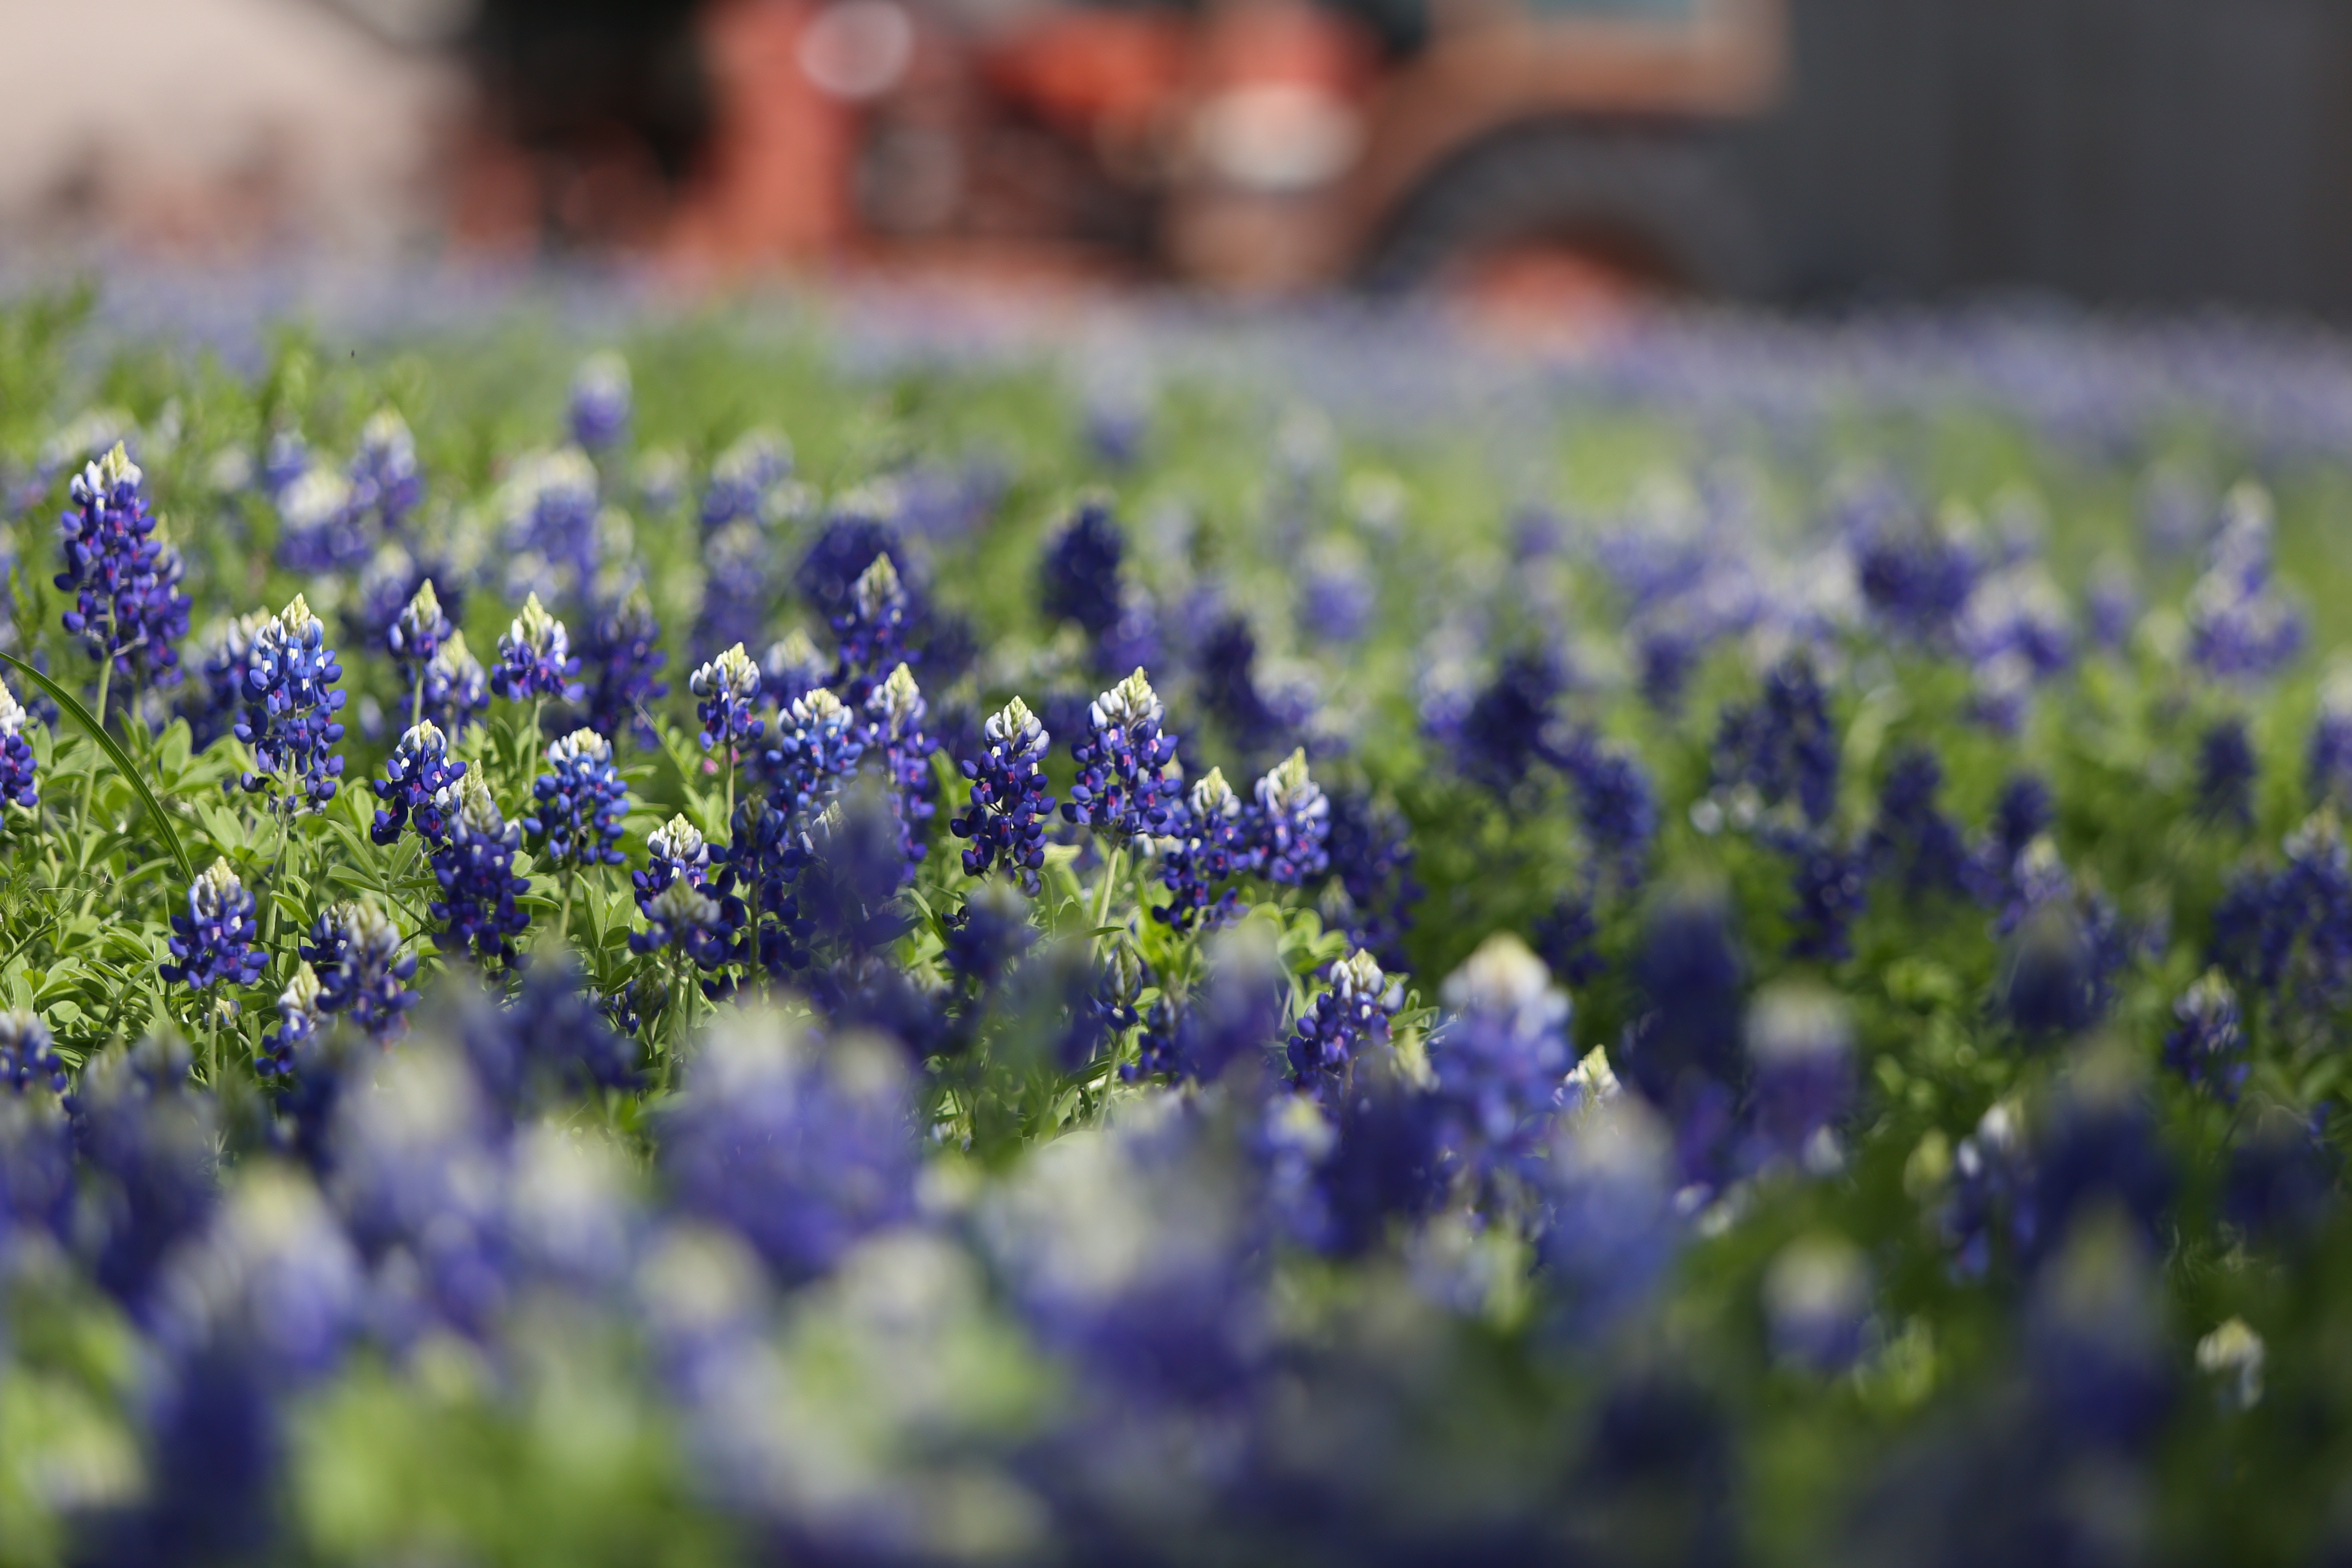
grass, plant, field, farm, lawn, meadow, flower, rural, flora, lavender, wildflower, bluebonnet, texas, bluebonnets, lupin, macro photography, flowering plant, collinsville, land plant, violet family, english lavender